Boeing VC-25

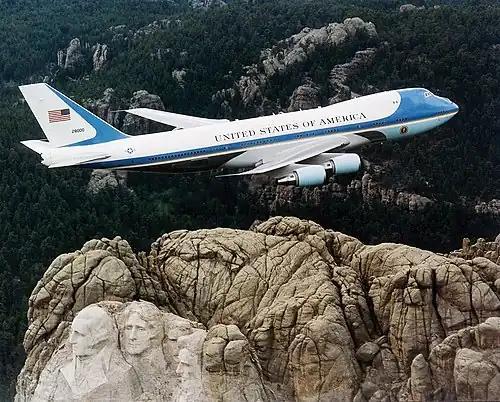
VC-25A 28000 over Mount Rushmore in February 2001

The Boeing VC-25 is a military version of the Boeing 747 airliner, modified for presidential transport and commonly operated by the United States Air Force (USAF) as "Air Force One", the call sign of any U.S. Air Force aircraft carrying the president of the United States.